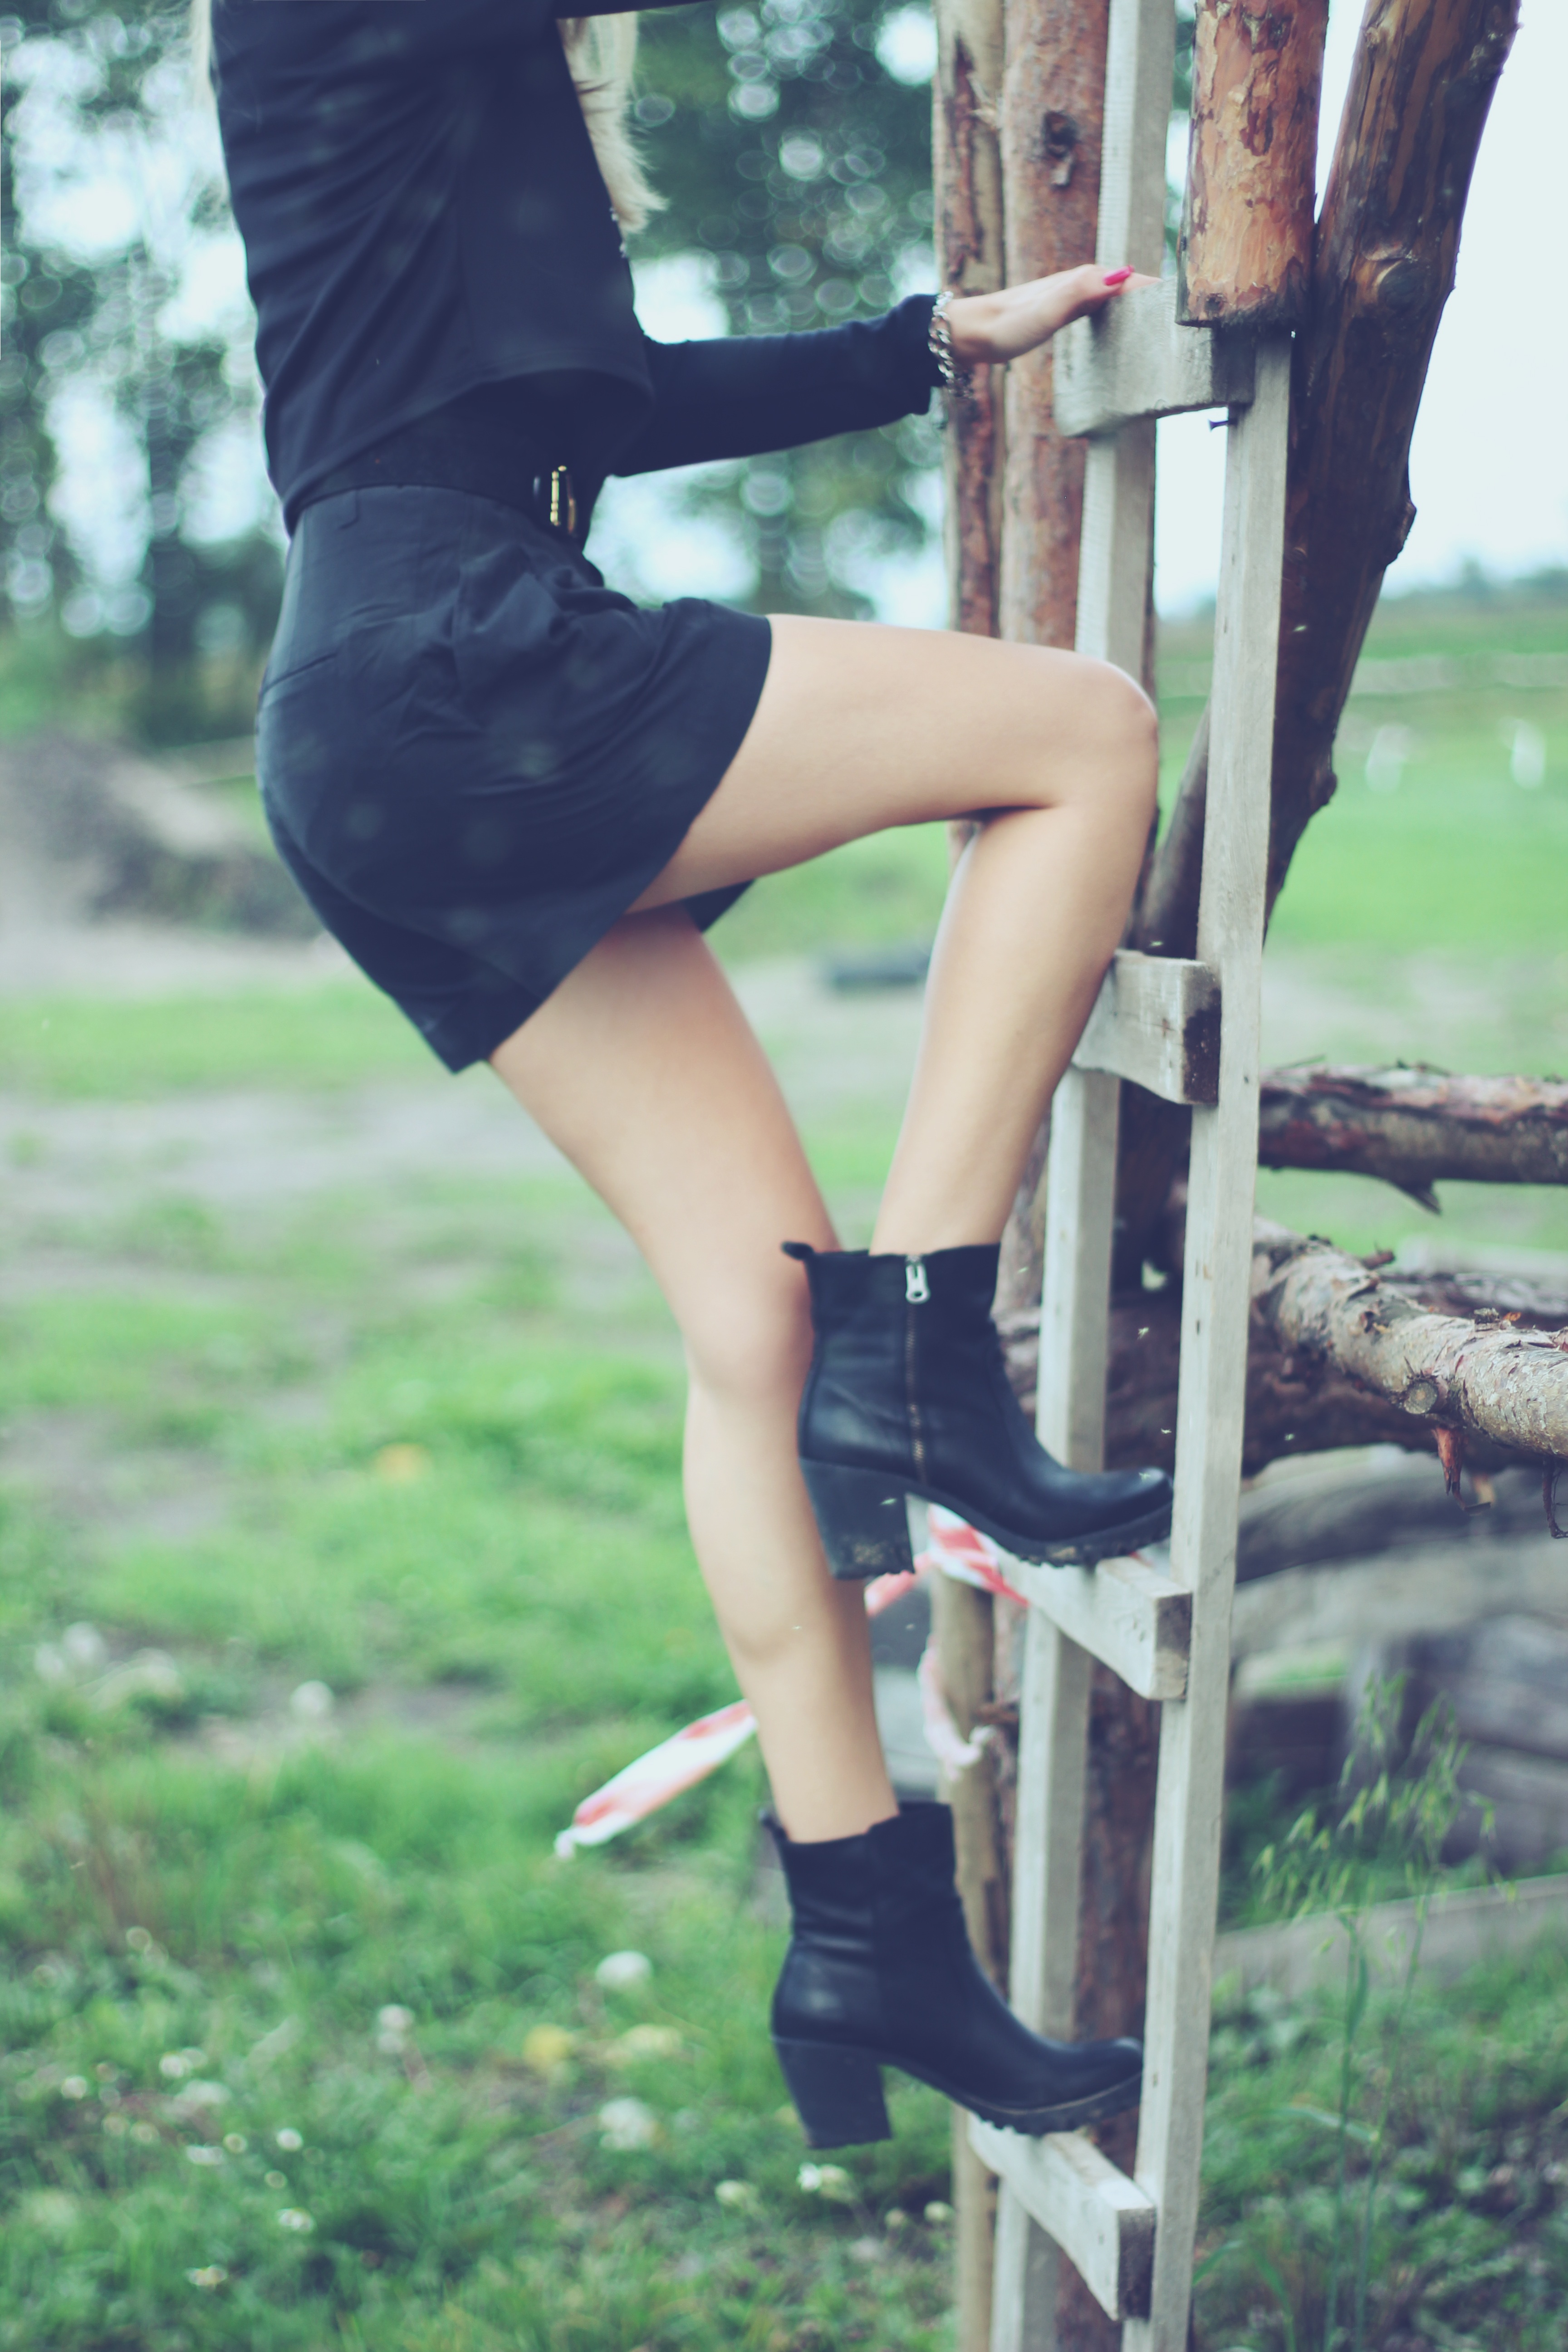
hand, girl, leg, model, green, sitting, climbing, ladder, human body, legs, thigh, footwear, beauty, photo shoot, human positions, physical fitness